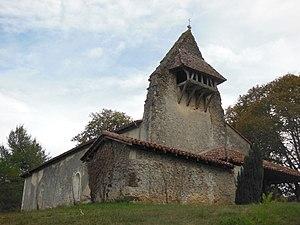
Eglise Saint-de-la-porte-latine de Bergonce, à Bourriot-Bergonce, dans le département français des Landes.